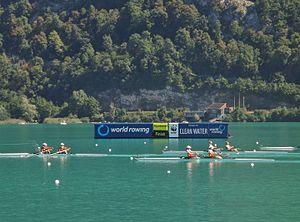
Vue de plusieurs équipes féminines, sur la ligne d'arrivée durant le premier jour des championnats du monde d'aviron 2015, au lac d'Aiguebelette, en Savoie.